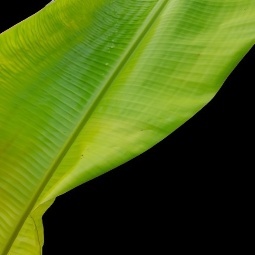
Label: Calcium